Majid Hosseini

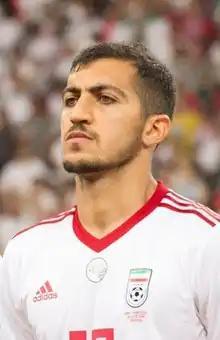
Hosseini playing for Iran at the 2018 FIFA World Cup

Seyed Majid Hosseini (born 20 June 1996) is an Iranian professional footballer who plays as a defender for Turkish club Kayserispor and the Iran national team.